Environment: real
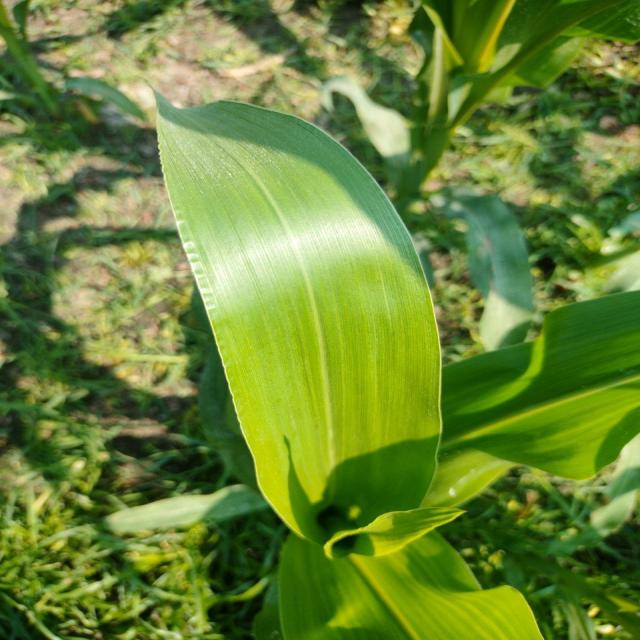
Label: healthy